Police College (Qatar)

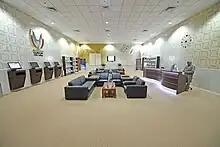
Qatar Police College Library

The college offers a bachelor's degree in law and police science in Arabic medium. The duration of study is four years, divided into semesters each lasting 16 weeks.